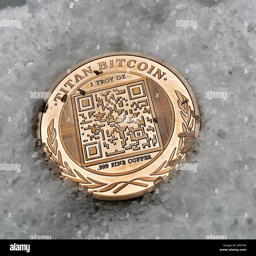
digital currency physical metal coin on the white cristal background .